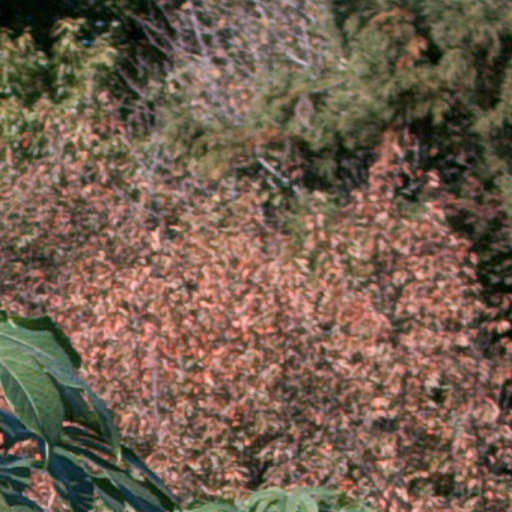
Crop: cassava